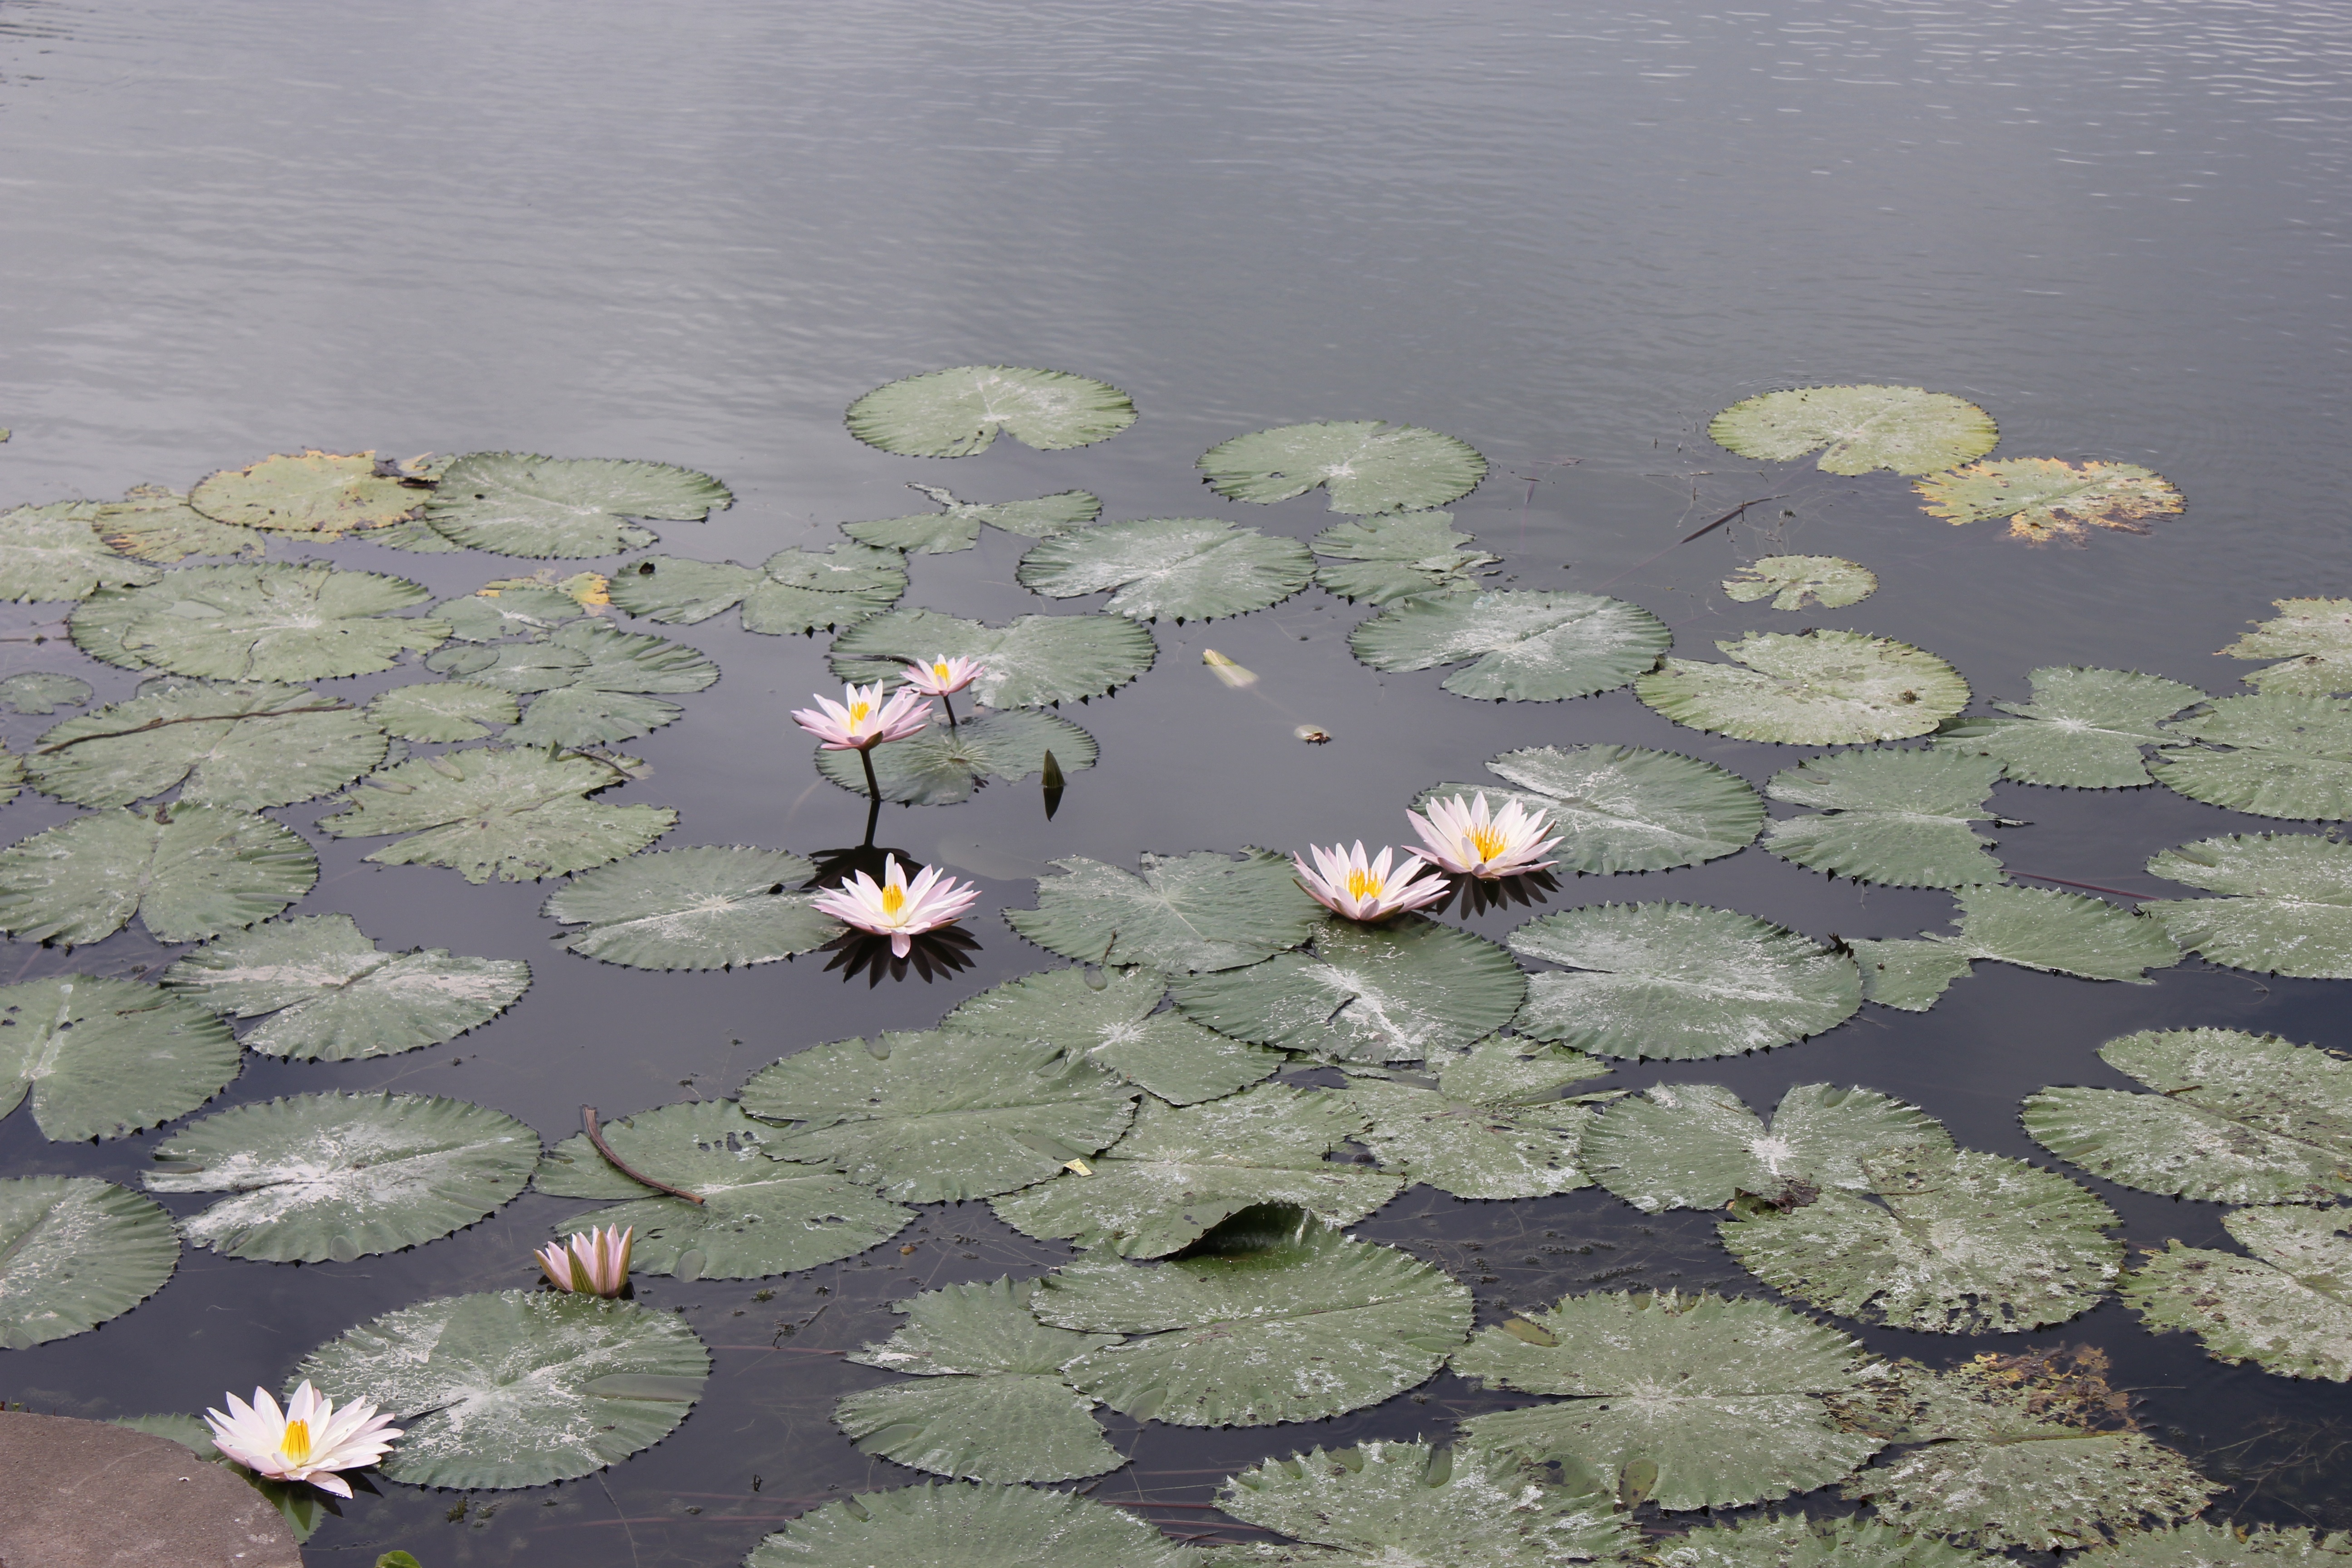
sea, water, leaf, flower, lake, pond, reflection, flora, wetland, lily, waterlily, lily pond